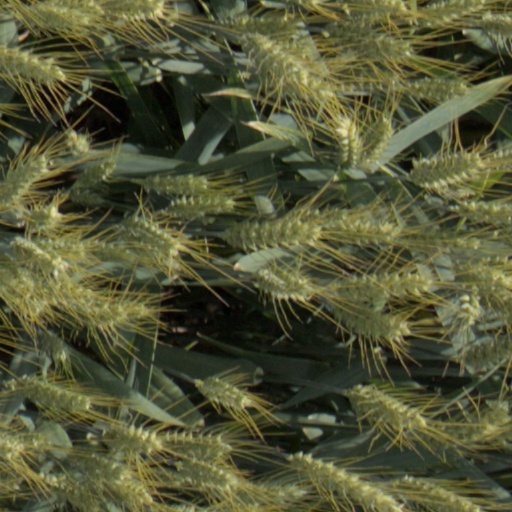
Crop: wheat